General Frisbie (steamship)

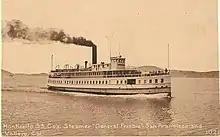
Monochrome postcard showing a steamboat at sail, smoke billowing behind. Text reads: "Monticello S. S. Co's. Steamer "General Frisbie"-San Francisco and Vallejo, Cal."

"General Frisbie" was built in New Whatcom, now part of Bellingham, Washington, in 1900. Her builder is variously reported as G.R. Whidden or the Bellingham Bay Improvement Company. Bellingham Bay Improvement Company owned both a lumber mill and waterfront real estate in the area, so both parties may have been involved.